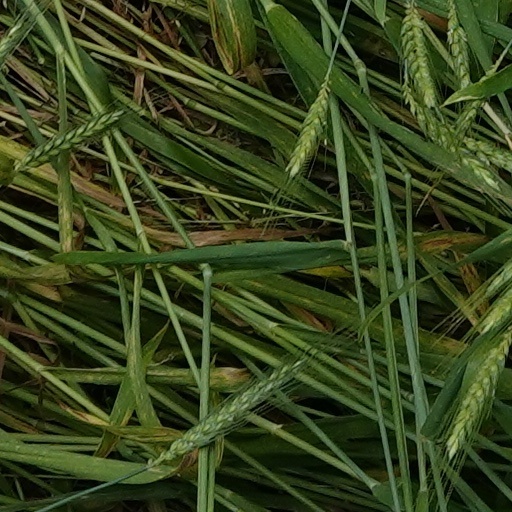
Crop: wheat